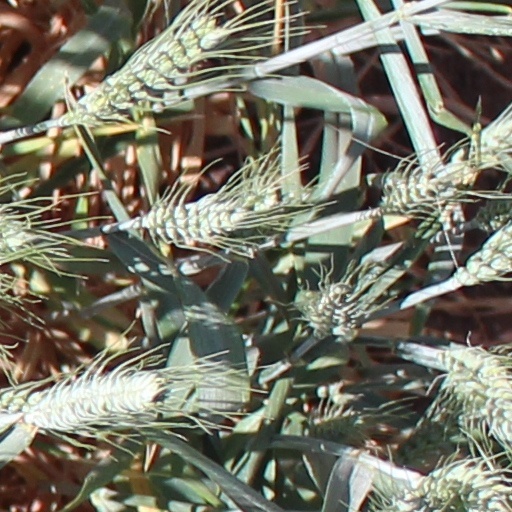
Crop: wheat